Mythic Warriors

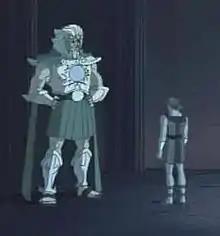
The sun god Helios and his demigod son, Phaeton.

This show is well known for its unique depictions of the Greek gods. Most were shown as gigantic (approximately 10–12 feet tall) humanoids possessing immortality, the abilities to fly and teleport, supernatural powers of a magical nature (as opposed to cosmic), and the ability to alter their appearances at will; including reducing themselves to the size of a typical human, as well as completely altering their looks, voices, and even gender. When in their natural form, an echo would accompany their voice whenever they spoke.